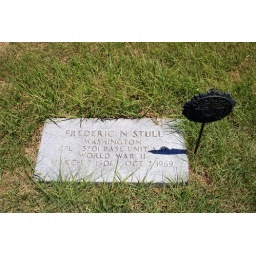
some relative who was killed in a car accident on the way home from uncle bill's funeral